British contribution to the Manhattan Project

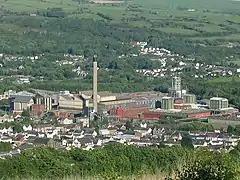
The Clydach Refinery in Wales, seen in 2006, supplied the Manhattan Project with nickel powder under Reverse Lend-Lease.

By March 1943 Conant decided that British help would benefit some areas of the project. In particular, the Manhattan Project could benefit enough from assistance from James Chadwick, the discoverer of the neutron, and several other British scientists to warrant the risk of revealing weapon design secrets. Bush, Conant and Groves wanted Chadwick and Peierls to discuss bomb design with Robert Oppenheimer, and Kellogg still wanted British comments on the design of the gaseous diffusion plant.